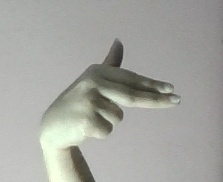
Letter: ghain